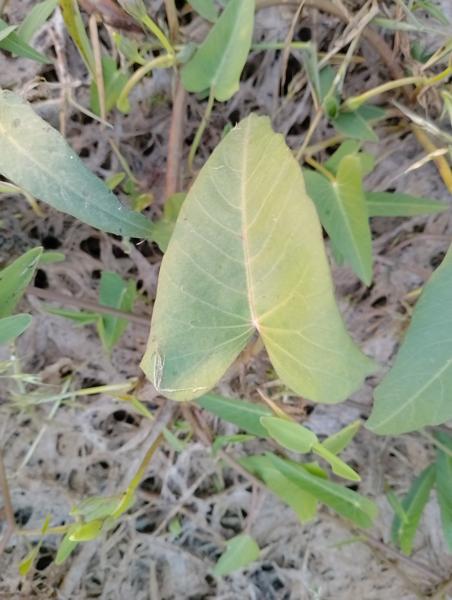
Weed species: Ipomoea aquatic